All India Institute of Medical Sciences, Jodhpur

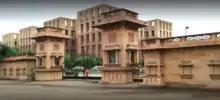
A picture of All India Institute of Medical Sciences, Jodhpur

AIIMS Jodhpur(Rajasthan) is situated at outskirts of city of Industrial Area Basni, Jodhpur. On 31 January 2004, then Finance Minister Jaswant Singh (Jasol) had laid the foundation stone of AIIMS Jodhpur. Sushma Swaraj, then Health Minister, and Rajnath Singh, then Agriculture Minister, were also present on the occasion. Jodhpur is located in the geographical center of Rajasthan and is also the entry point for "Thar Desert" in Western India.